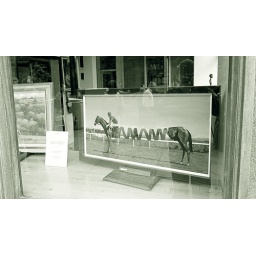
Stretched horse in window